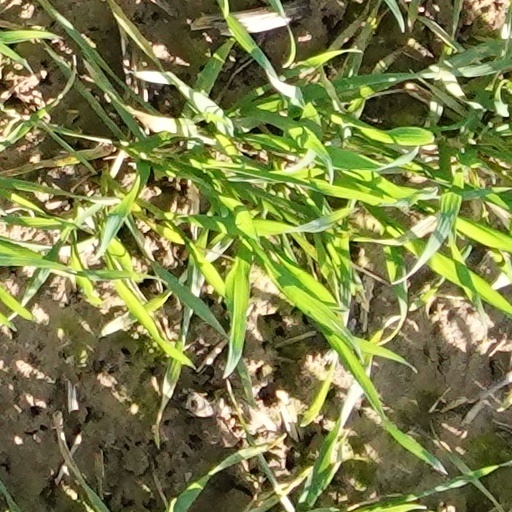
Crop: wheat